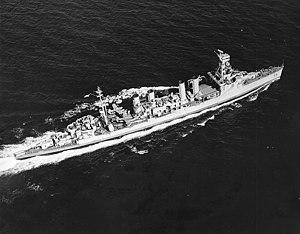
La South Est Pacific Area est le commandement militaire suprême des Alliés pour la zone du Pacifique Sud-Est et l'un des quatre commandements majeurs de la guerre du Pacifique créés par les chefs d'état-major combinés.